John Manship

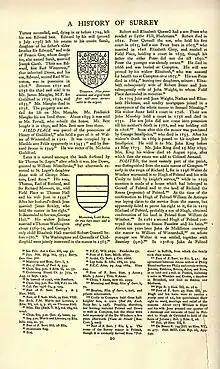
History of Field Place

On the death of his father in 1749 he inherited the manor of Biggin and Tamworth in the parish of Mitcham and on the death of his mother in 1788 he inherited the manor of Field Place in Compton. In 1804 he sold Biggin and Tamworth to James Moore, who used it to grow plants for his cosmetics business. Field Place he sold shortly after 1808 to George Smallpeice.